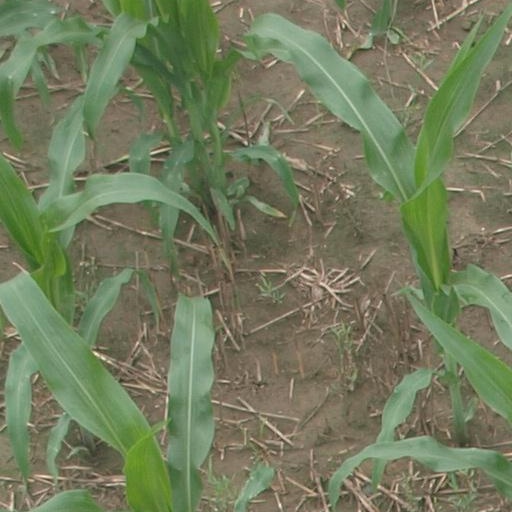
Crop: maize; corn